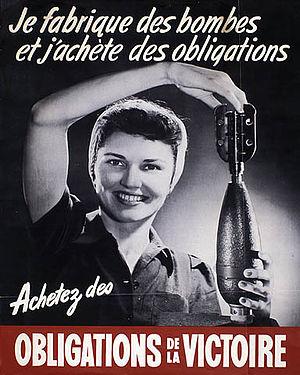
Je fabrique des bombes et j'achète des obligations - Achetez des obligations de la victoire.
Cet article traite des événements qui se sont produits durant l'année 1939 au Québec.